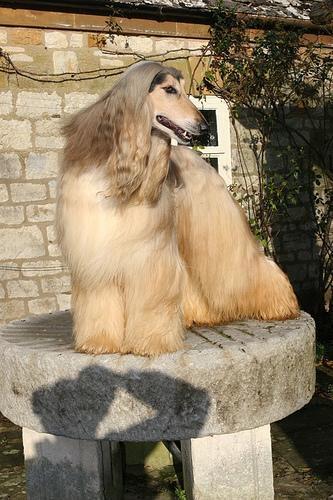
Afghan_hound